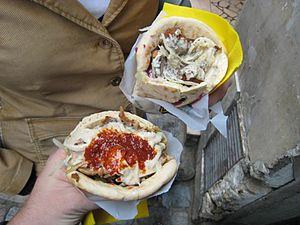
La rue des Rosiers est une rue ancienne du centre de Paris, qui parcourt une partie du 4ᵉ arrondissement sur 303 mètres de long d'est en ouest, dans le quartier Saint-Gervais, en partie sud du Marais.